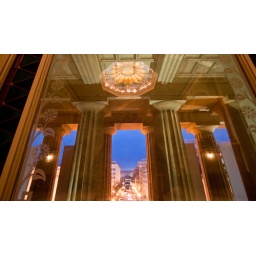
View down 8th St. from the windows of the Old Patent Office, with reflections of the columns and skylights in the window.